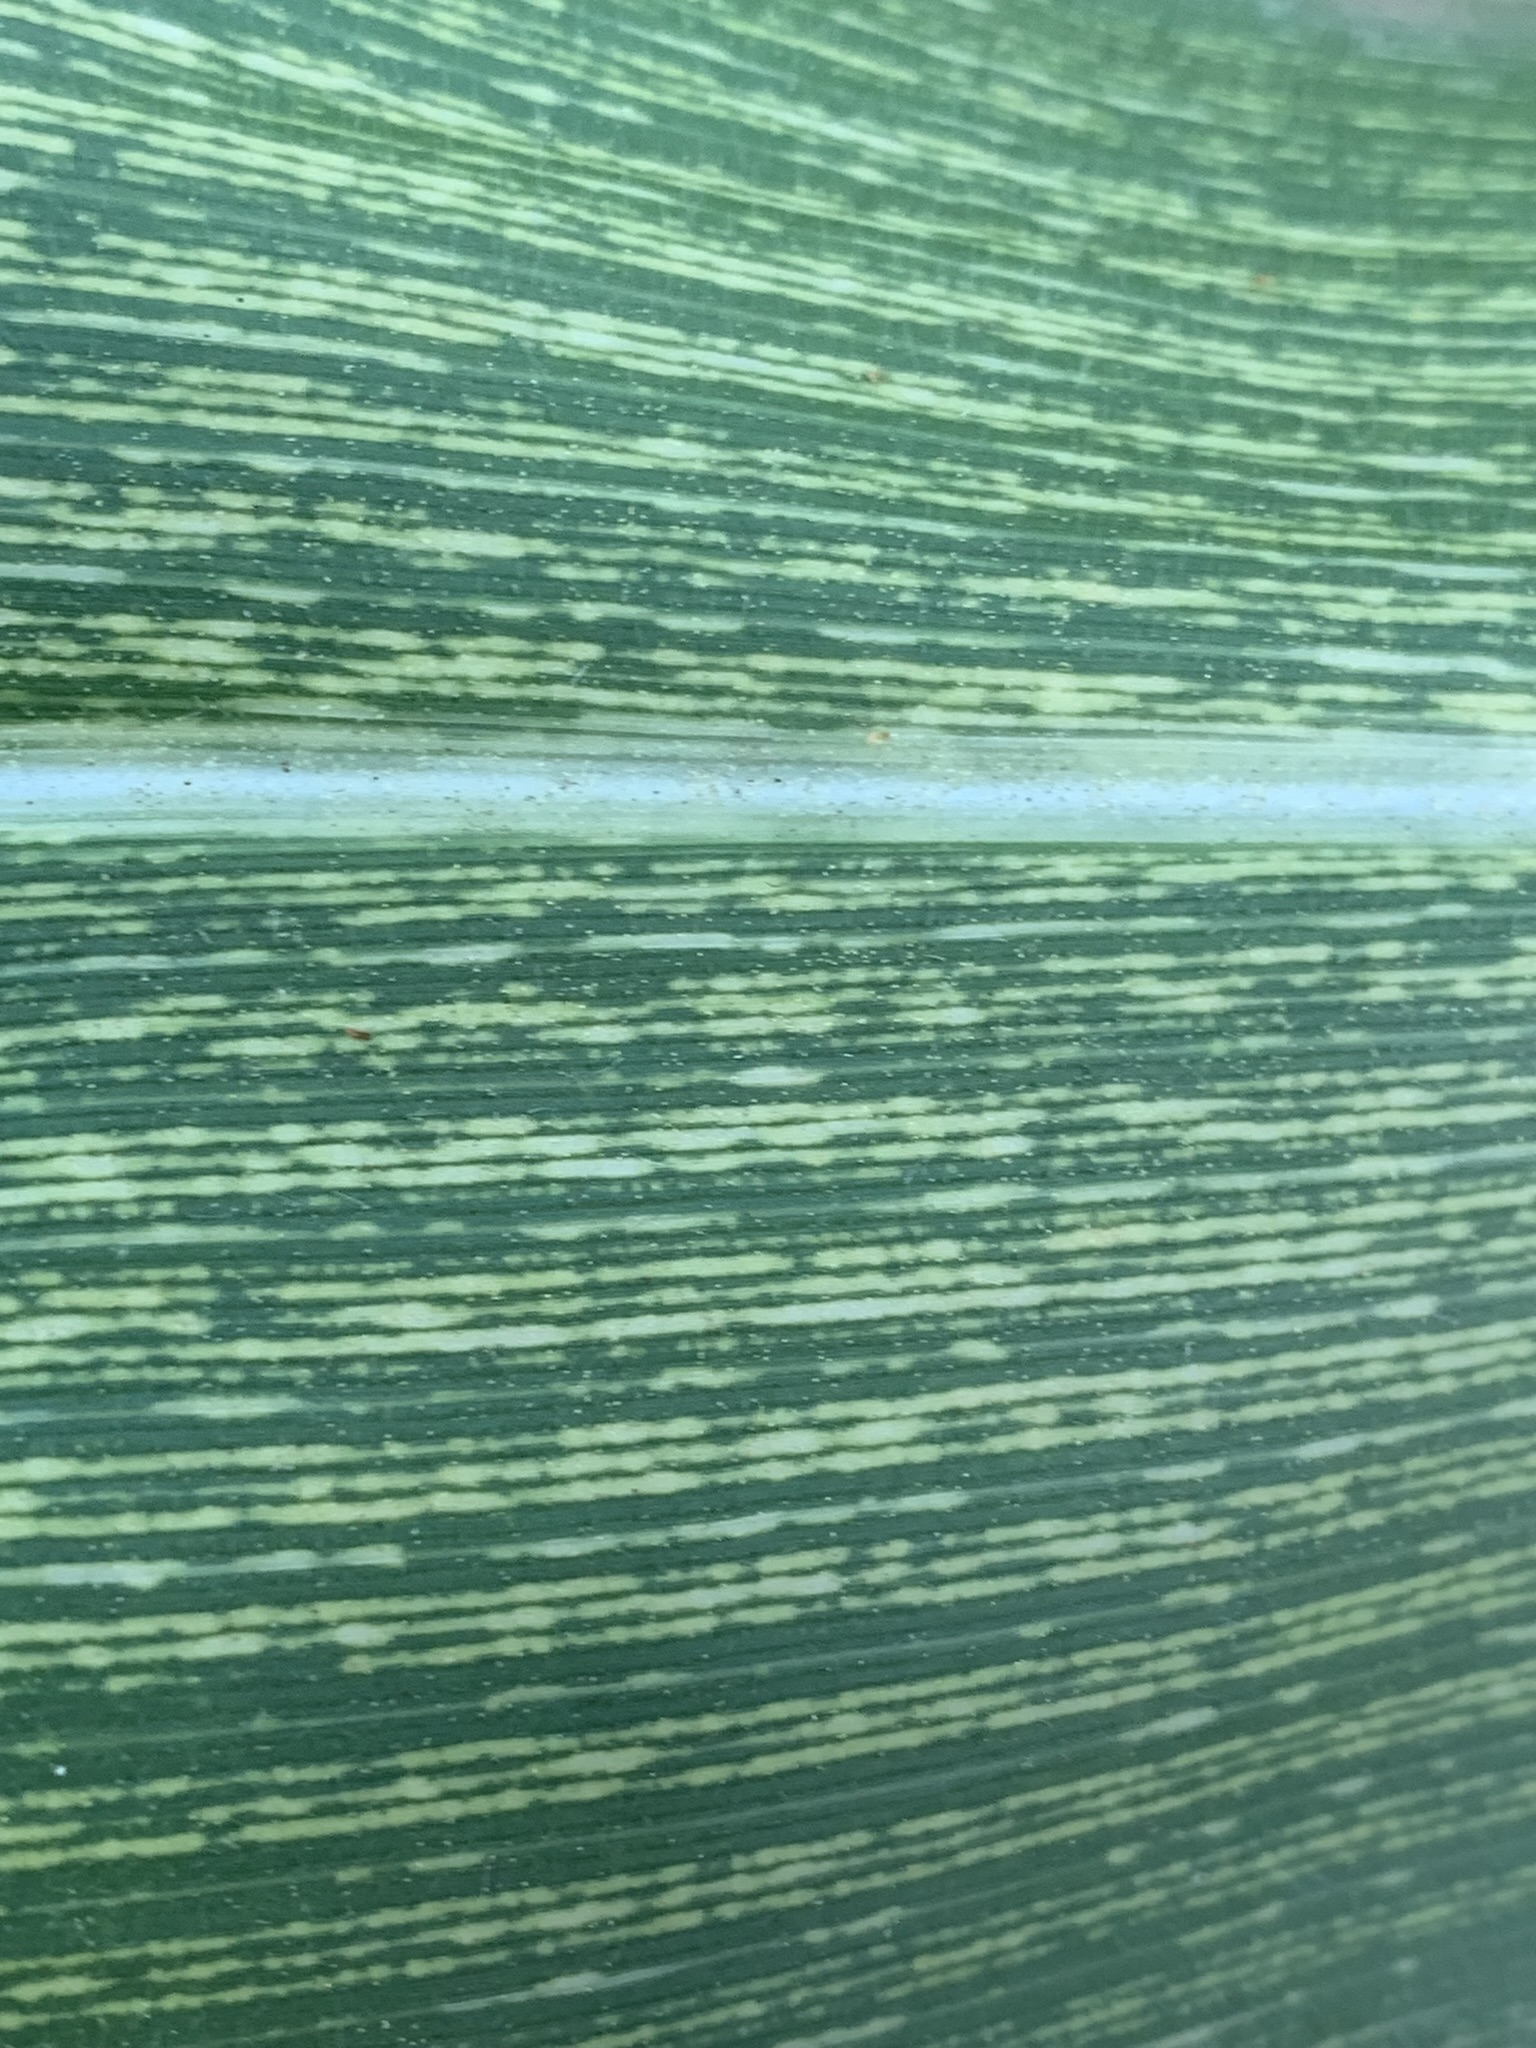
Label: MSV